Sekhemre Wahkhau Rahotep

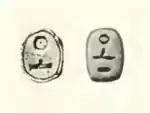
Two scarabs bearing the inscription "Rahotep", believed by Flinders Petrie to be referring to this king.

While Ryholt and Baker propose that Rahotep was the first king of the 17th Dynasty, Jürgen von Beckerath sees him as the second king of that dynasty.